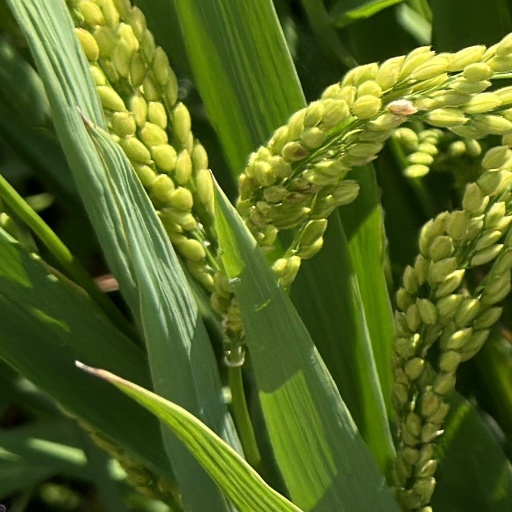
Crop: rice